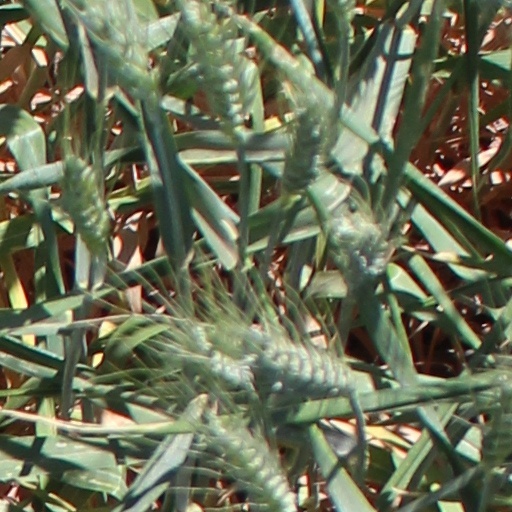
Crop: wheat